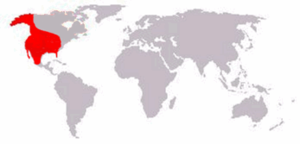
L'Ours à face courte est l'une des deux espèces du genre éteint Arctodus. Il s'agit de l'un des plus gros ours ayant jamais vécu, et du plus grand prédateur terrestre d'Amérique des derniers 20 000 ans.